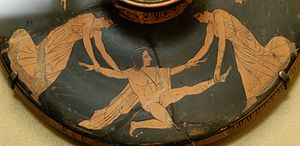
Bacchanterne
Pentheus bliver revet i stykker af Agave og Ino. Attisk Rødfigurs-keramik
Bacchanterne er et græsk drama skrevet af Euripides. I stykket medvirker blandt andre Dionysos, Teiresias og Kadmos. Stykket havde premiere på Dionysia-festivalen i 405 f.Kr.